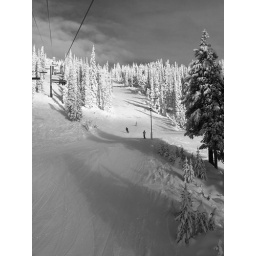
A Ski Run at Big White Ski Resort shot in black &amp;amp; white from the Snow Ghost Express.